Lies of Silence

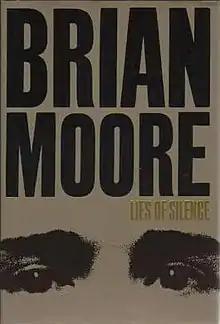
First edition cover

Lies of Silence is a novel by Brian Moore published in 1990. It focuses on the personal effects of The Troubles, a period of ethnic, religious and political conflict in Northern Ireland from the late 1960s to 1998.